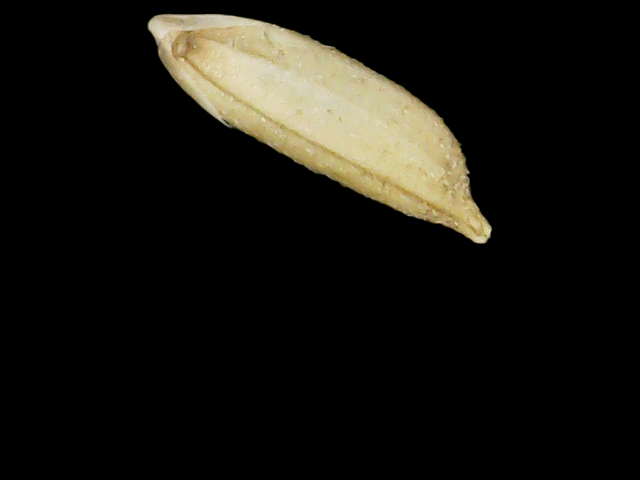
Rice variety: Binadhan12